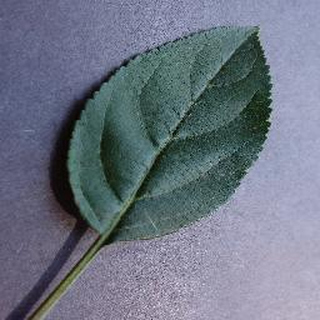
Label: healthy_apple